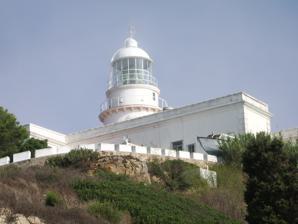
Building: Punta Almina Lighthouse
Country: Unknown
Year built: 1855
Lighthouse in the autonomous city of Ceuta, Spain Lighthouse Punta Almina Lighthouse Location Ceuta , Spain Coordinates 35°53′54″N 05°16′50″W / 35.89833°N 5.28056°W / 35.89833; -5.28056 Tower Constructed 1851 Automated 1855 Height 16 metres (52 ft) Light Focal height 148 metres (486 ft) Lens second order Fresnel lens Range 22 miles (35 km) Characteristic Oc (2) WRG 8s. The Punta Almina Lighthouse ( Spanish : Faro de Punta Almina ) is a lighthouse in the Peninsula of Almina of the autonomous city of Ceuta , Spain . History It was designed by Juan Martínez de la Villa in 1851, at a cost of 462,000 reales , which were partly borne by the Dukes of Montpensier ( Infanta Luisa Fernanda and Antoine d'Orléans ), promoters of the work that was inaugurated on 1 December 1855. The building is made of masonry and the white cylindrical tower. The optics is of fast turn on mercury float, of the house Henry Lepaute, that is the one that at the moment is in service. The focal height is located at 145.17 m above sea level, with a range of 22 nautical miles . References